Deb Verhoeven

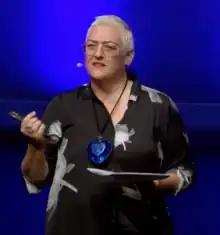
Deb Verhoeven presenting her keynote at the National Digital Forum conference 2019

Deb Verhoeven is currently the Canada 150 Research Chair in Gender and Cultural Informatics at the University of Alberta. Previously, she was Associate Dean of Engagement and Innovation at the University of Technology Sydney. Before this she was Professor of Media and Communication at Deakin University. Until 2011 she held the role of director of the AFI Research Collection at RMIT. A writer, broadcaster, film critic and commentator, Verhoeven is the author of over 100 journal articles and book chapters. Her book "Jane Campion" published by Routledge, is a detailed case study of the commercial and cultural role of the auteur in the contemporary world.